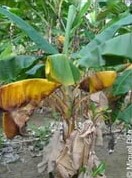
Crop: unknown
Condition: banana_banana_panama_disease